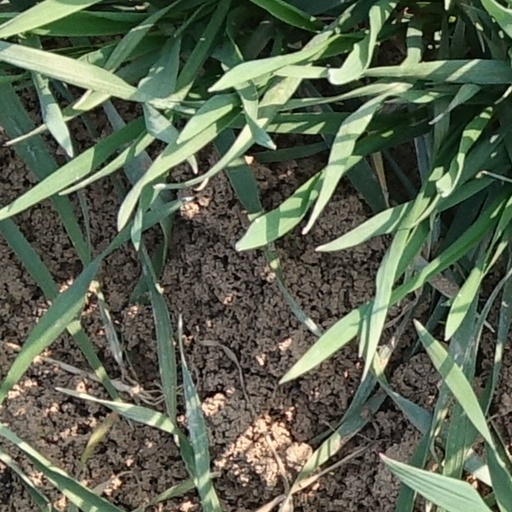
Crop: wheat